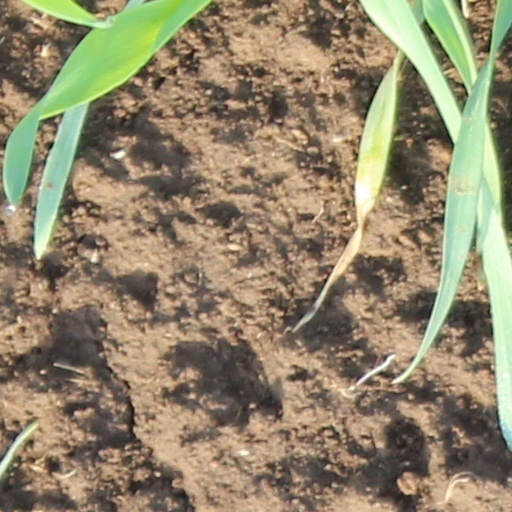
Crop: wheat